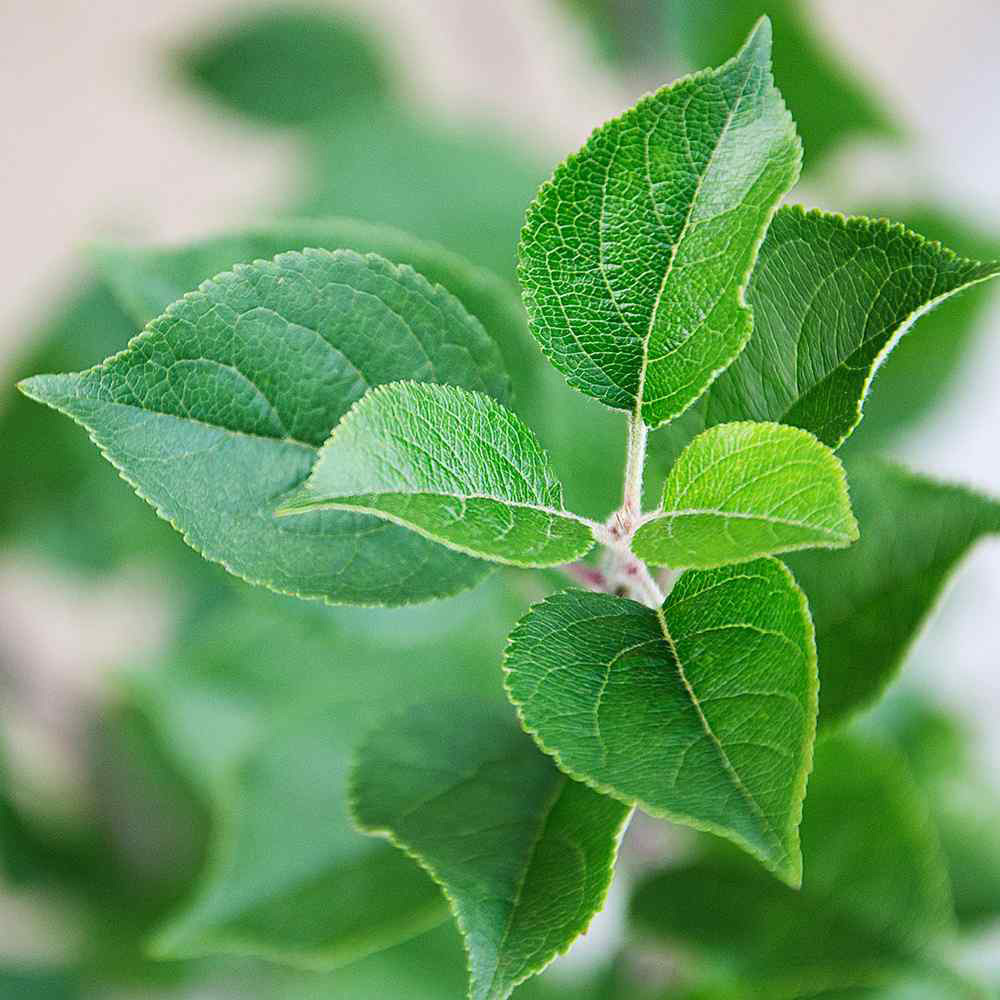
Labels: Apple leaf, Apple leaf, Apple leaf, Apple leaf, Apple leaf